Lai Shi, China's Last Eunuch

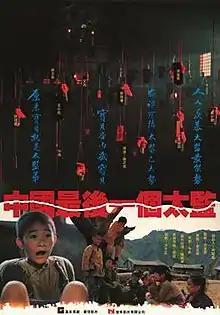
Film poster

Lai Shi, China's Last Eunuch, also known as Last Eunuch in China is a 1988 Hong Kong historical drama film directed by Jacob Cheung in his directorial debut and starring Max Mok in the title role of Liu Lai-shi. The film is based on Ni Kuang's novel about eunuch Sun Yaoting.